Banksia speciosa

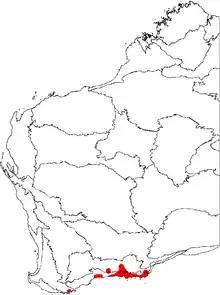
Distribution of "B. speciosa" (showy banksia), shown on a map of Western Australia's biogeographic regions.

"B. speciosa" occurs on coastal dunes and sandplains in the Esperance Plains and Mallee biogeographic regions on the south coast of Western Australia, from East Mount Barren in the Fitzgerald River National Park and the vicinity of Hopetoun eastwards to Israelite Bay, generally within of the coast. The range extends inland to Mount Ragged and southwest of Grass Patch. There is an outlying population to the east at Point Culver on the Great Australian Bight.